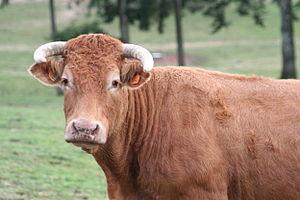
Vache de race Limousine
Condat-sur-Ganaveix est une commune française située dans le département de la Corrèze en région Nouvelle-Aquitaine.
Uzerche est une commune française située dans le département de la Corrèze en région Nouvelle-Aquitaine.
Le Portugal est un pays où l'élevage bovin joue un rôle mineur.
L'Espagne est un pays d'élevage où la race bovine tient une place très importante. Le contexte géographique a façonné de nombreuses races bouchères. En revanche, les races autochtones sont de mauvaises à moyennes laitières, aussi des races purement laitières ont été importées pour assurer l'alimentation de l'industrie agroalimentaire.